Gold parting

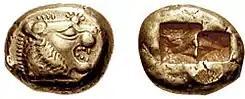
Early 6th century BC Lydian gold coinage

Separation of gold from silver was not practised in antiquity prior to the Lydian Period (12th century BC to 546 BC). Material from Sardis (in modern Turkey) is evidence of the earliest use of gold and silver parting in the 6th century. Literary sources and the lack of physical evidence suggest that gold-silver parting was not practised before the mid first millennium BC. Gold parting came with the invention of coinage and there is no evidence for the use of a true refining processes before the introduction of coinage. As refining gold (as opposed to surface enhancement) results in a noticeable loss in material, there would have been little reason to do this before the advent of coinage and the need to have a standard grade of material.